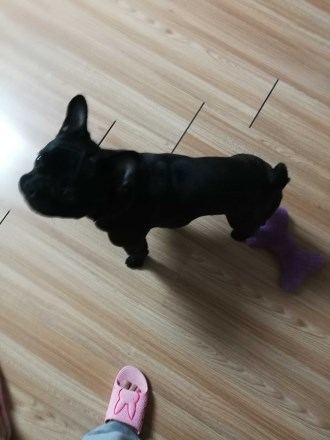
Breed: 1121-n000002-French_bulldog